A Dangerous Age

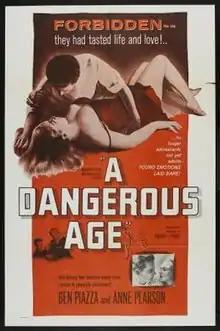
United States Poster

A Dangerous Age is a 1957 film directed by Sidney J. Furie. It is Furie's low-budget tale about young lovers (Ben Piazza and Anne Pearson) on the run from an uncaring adult world – they just want to get married but are thwarted at every turn – remains something of landmark in English-Canadian feature production.